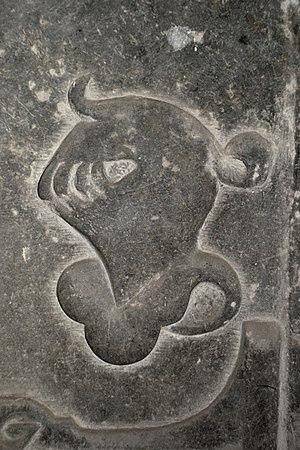
Belgique - Brabant wallon - Ways - Dalle funéraire de Philippe de Baisy
L'église Saint-Martin est une église de style classique située à Ways, village dépendant de la ville belge de Genappe, dans la province du Brabant wallon.